Ryan Reynolds

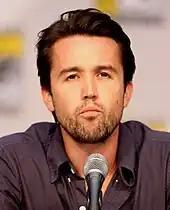
Reynolds owns soccer club Wrexham with fellow actor Rob McElhenney ("pictured in 2010").

Reynolds found significant critical and commercial success with the superhero film "Deadpool" (2016), which had been in development since as early as 2000. Following his portrayal of Wade Wilson / Weapon XI in "X-Men Origins: Wolverine" (2009), Reynolds became heavily involved in the development of a film based on Deadpool. The film introduced a reboot of the character, dismissing the events of "X-Men Origins: Wolverine" and establishing a new backstory that aligns more closely with the original Marvel Comics. Reynolds chose not to get paid for "Deadpool" to ensure the film's release and used the small amount he did receive to have co-writers Rhett Reese and Paul Wernick on set with him. "Deadpool" was a commercial success, grossing $782 million, making it the ninth-highest-grossing film of 2016. Several critics praised Reynolds's performance in "Deadpool", with Michael O'Sullivan from "The Washington Post" praising Reynolds for making Deadpool a likeable character as well as the film's action scenes. "IGN"s Daniel Krupa was impressed by his "charismatic, exuberant, and larger-than-life [performance], which isn't easy considering how much of the film he spends either in a full-body costume or beneath heavy prosthetics".